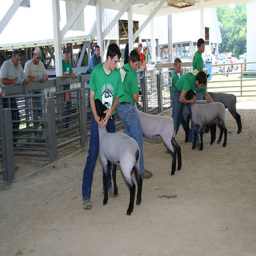
Men in green shirts getting perversely close to sheep.
Teenagers participating in an animal judging contest at a fair.
Five boys and five sheep standing in a pen with onlookers watching.
Young men are attempting taming newly sheered sheep.
A group of children in an arena with sheep.